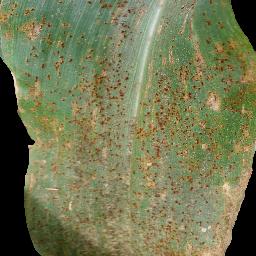
Label: Corn_(Maize)___Common_Rust